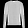
Label: Pullover